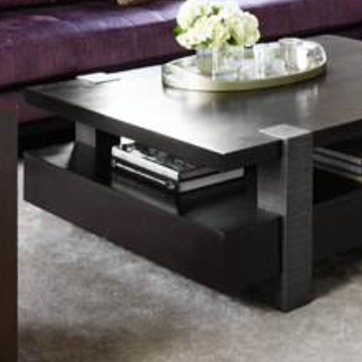
Material: paper